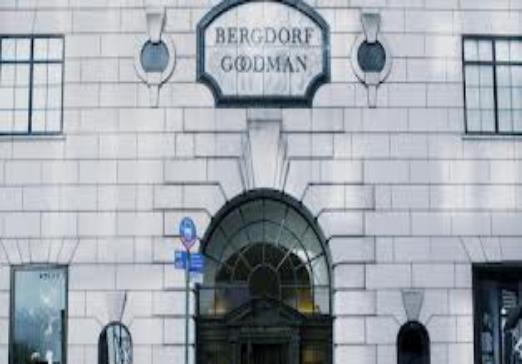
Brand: Bergdorf Goodman
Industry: Necessities